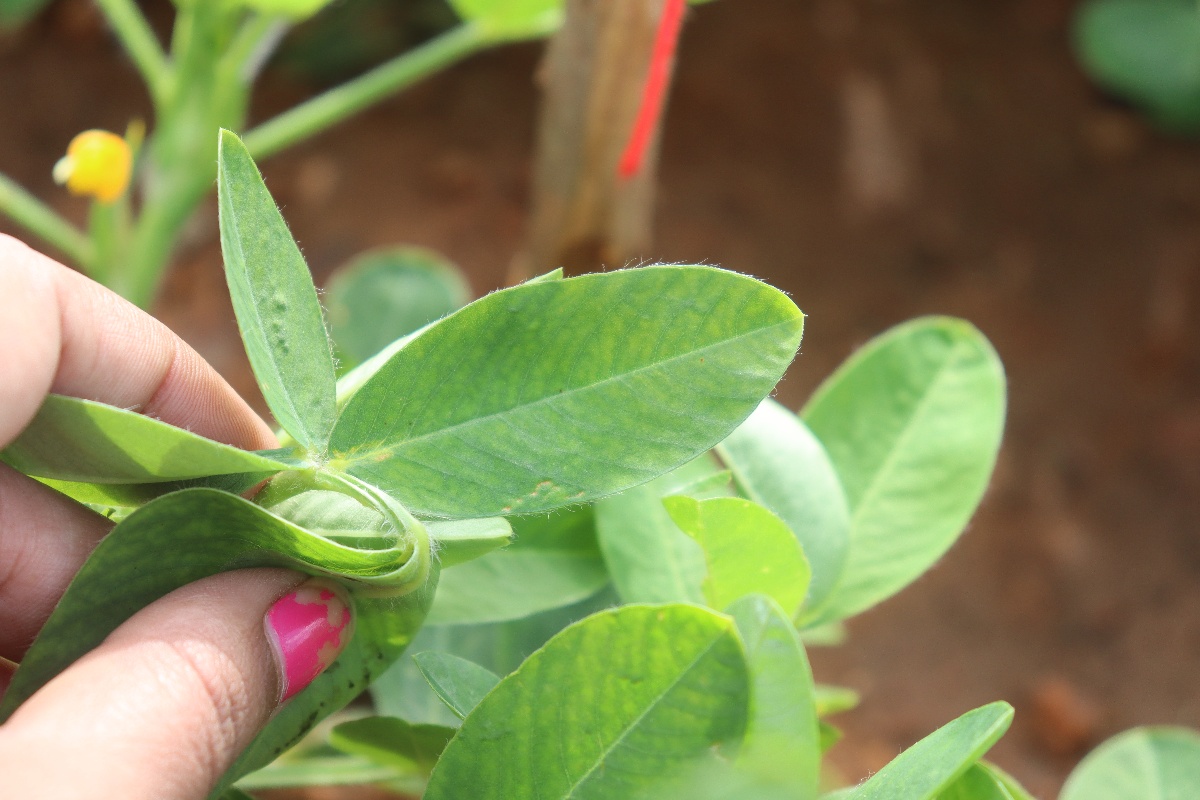
Label: healthy leaf